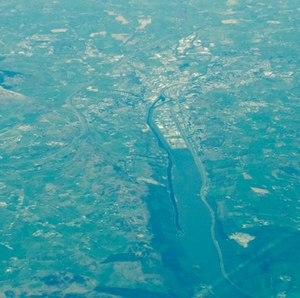
Carlingford, est une ville côtière et une paroisse civile au nord du Comté de Louth, en Irlande.
Carlingford Lough est un estuaire sur l'île d'Irlande, séparant le comté de Louth en Irlande de l'Irlande du Nord, et constituant ainsi l'extrémité Est de la frontière entre l'Irlande et le Royaume-Uni. Le lough constitue l'embouchure du fleuve Newry et de son canal qui la relie à la ville britannique voisine de Newry.